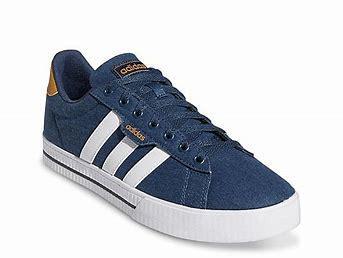
Brand: Adidas
Model: VL Court 3